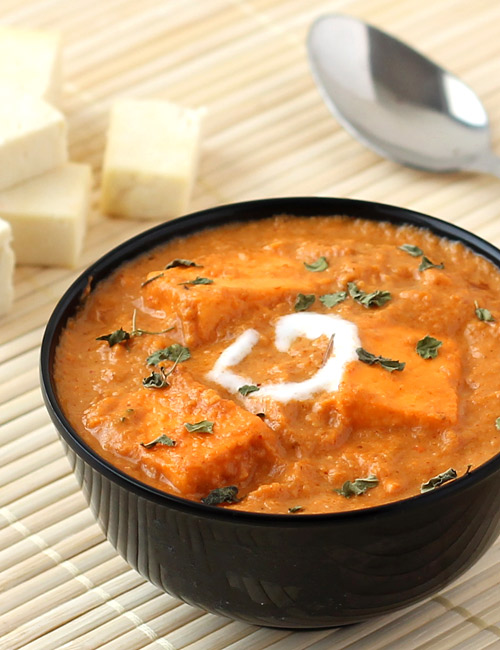
Dish: kadai_paneer